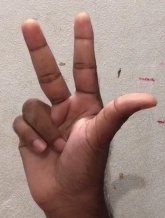
ASL sign: 3